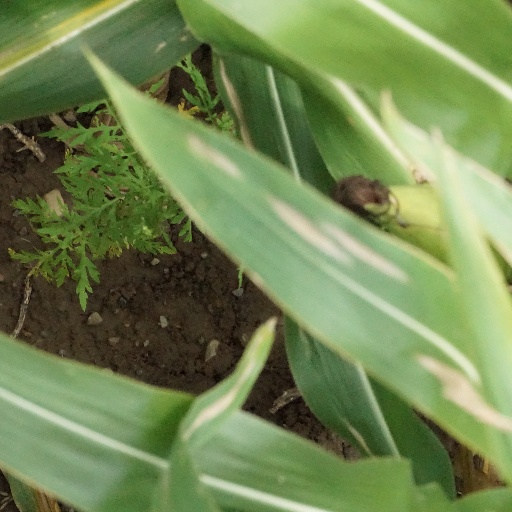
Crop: maize; corn